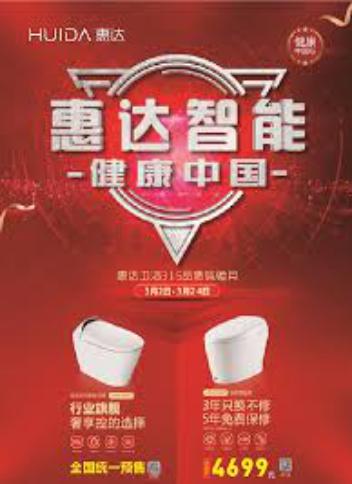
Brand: huida
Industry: Necessities